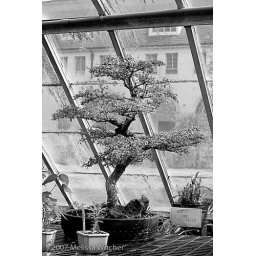
Black and white image of a Bonsai tree in a green house.